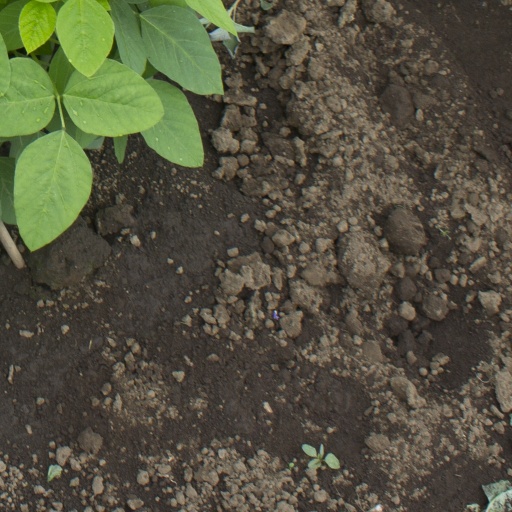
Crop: soybean